San Cristóbal de las Casas

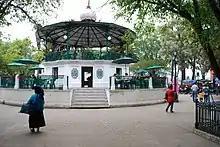
Kiosk in the main plaza of the city

Fireworks are common as there are many religious festivals which use them. Important celebrations include those dedicated to the Dulce Niño de Jesús, the Señor de Esquipulas, Saint Anthony, Corpus Christi, San Cristóbal and the Holy Family. This is in addition to the various neighborhood saint celebrations in their respective churches around town. However, the most elaborate rituals are performed during Holy Week. Holy Week processions include both silent and chanting marchers. A number are dressed in pointed hoods and carry heavy platforms with religious figures. They go from house to house, stopping at those homes that have erected small shrines. There they say prayers and bless the house and its occupants before moving on. They finally come to rest in a gigantic open house where an inner shrine has been erected lit by thousands of candles, and where a large potluck supper takes place. All, even passersby, are welcome to partake. Passion plays depicting the crucifixion of Jesus are common events with one large one centered in the open plaza behind the municipal palace. After dark, there is the Burning of Judas. The figures burned are plentiful and include, as well as Judas, government bureaucrats, church officials, army officers, US political figures, Spanish conquistadors, and popular celebrities. They are lit by local firemen who try to keep people back at a safe distance, but fireworks occasionally fall among the crowds anyway.